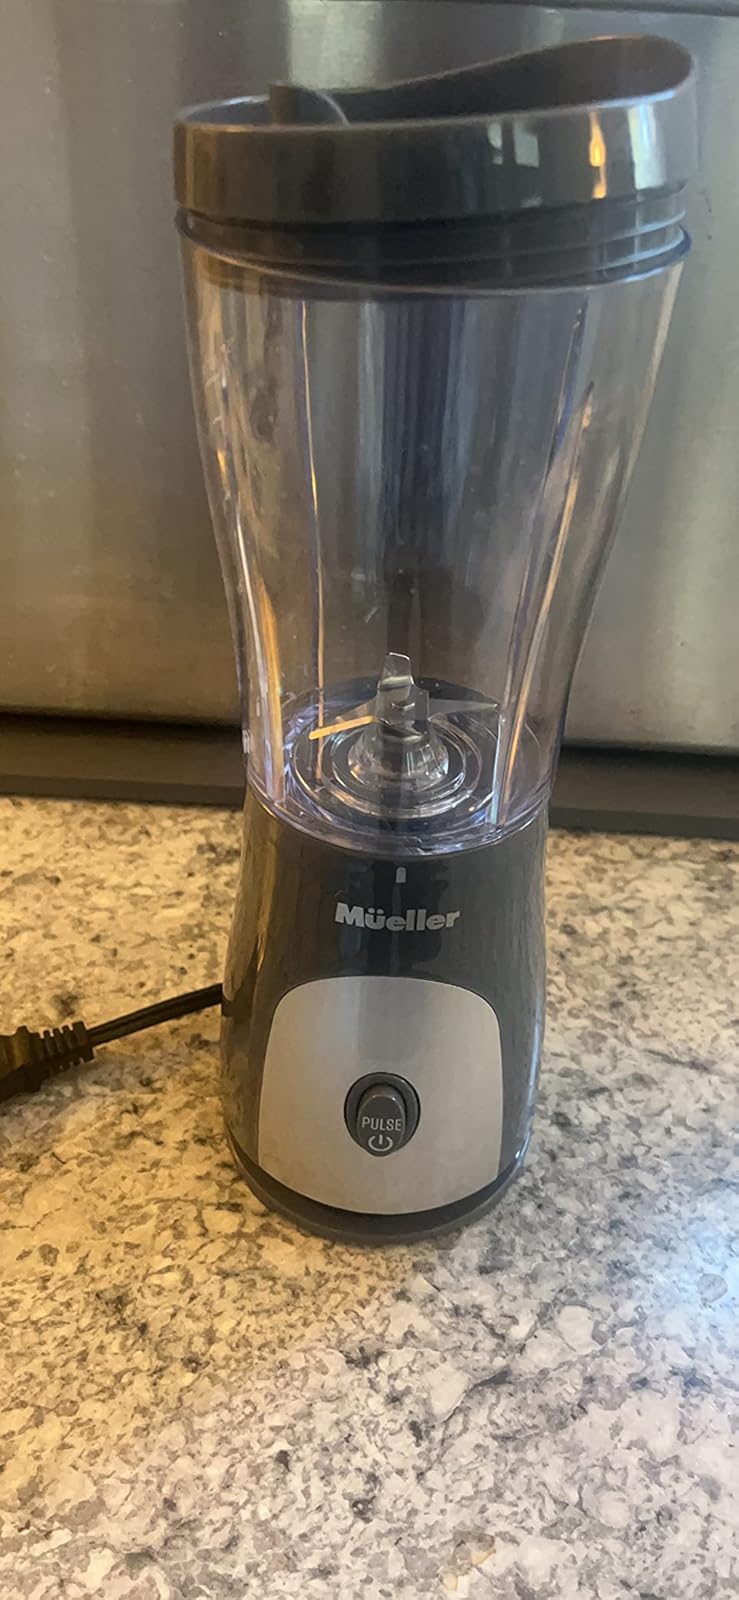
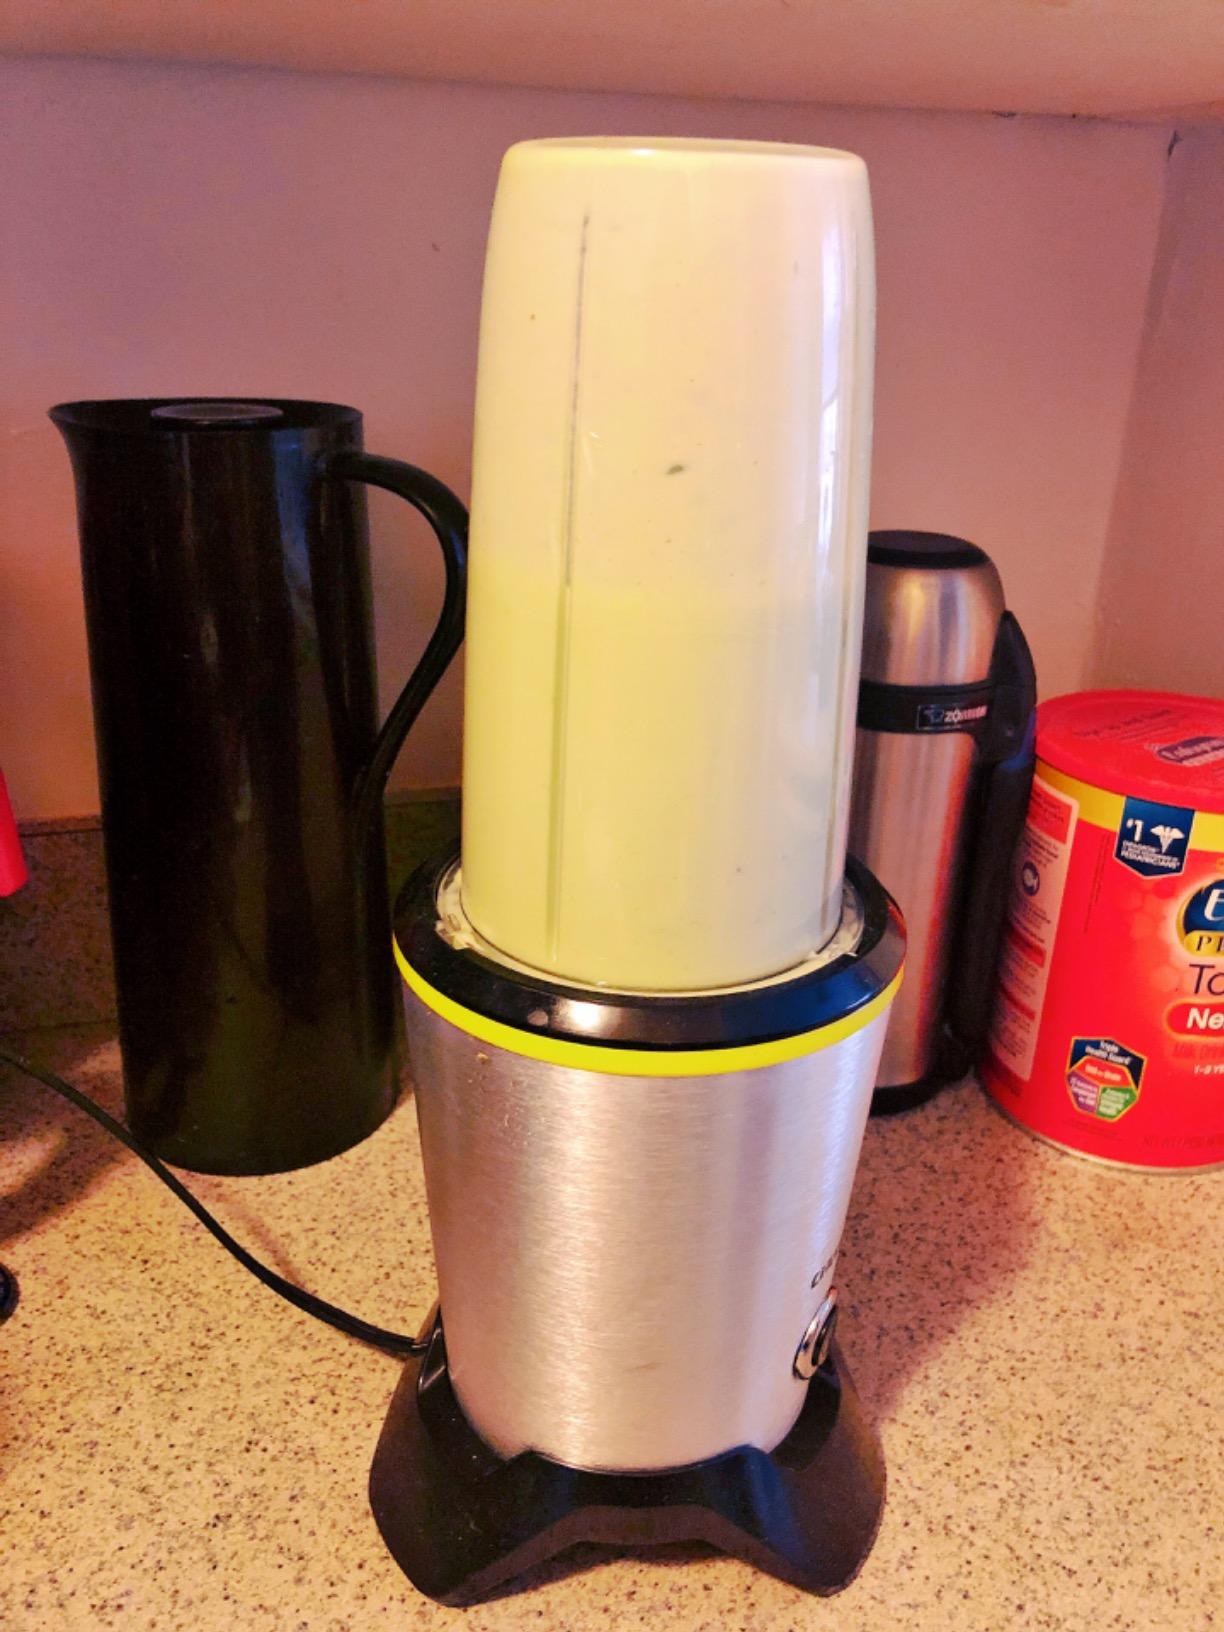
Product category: items_blender
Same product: no